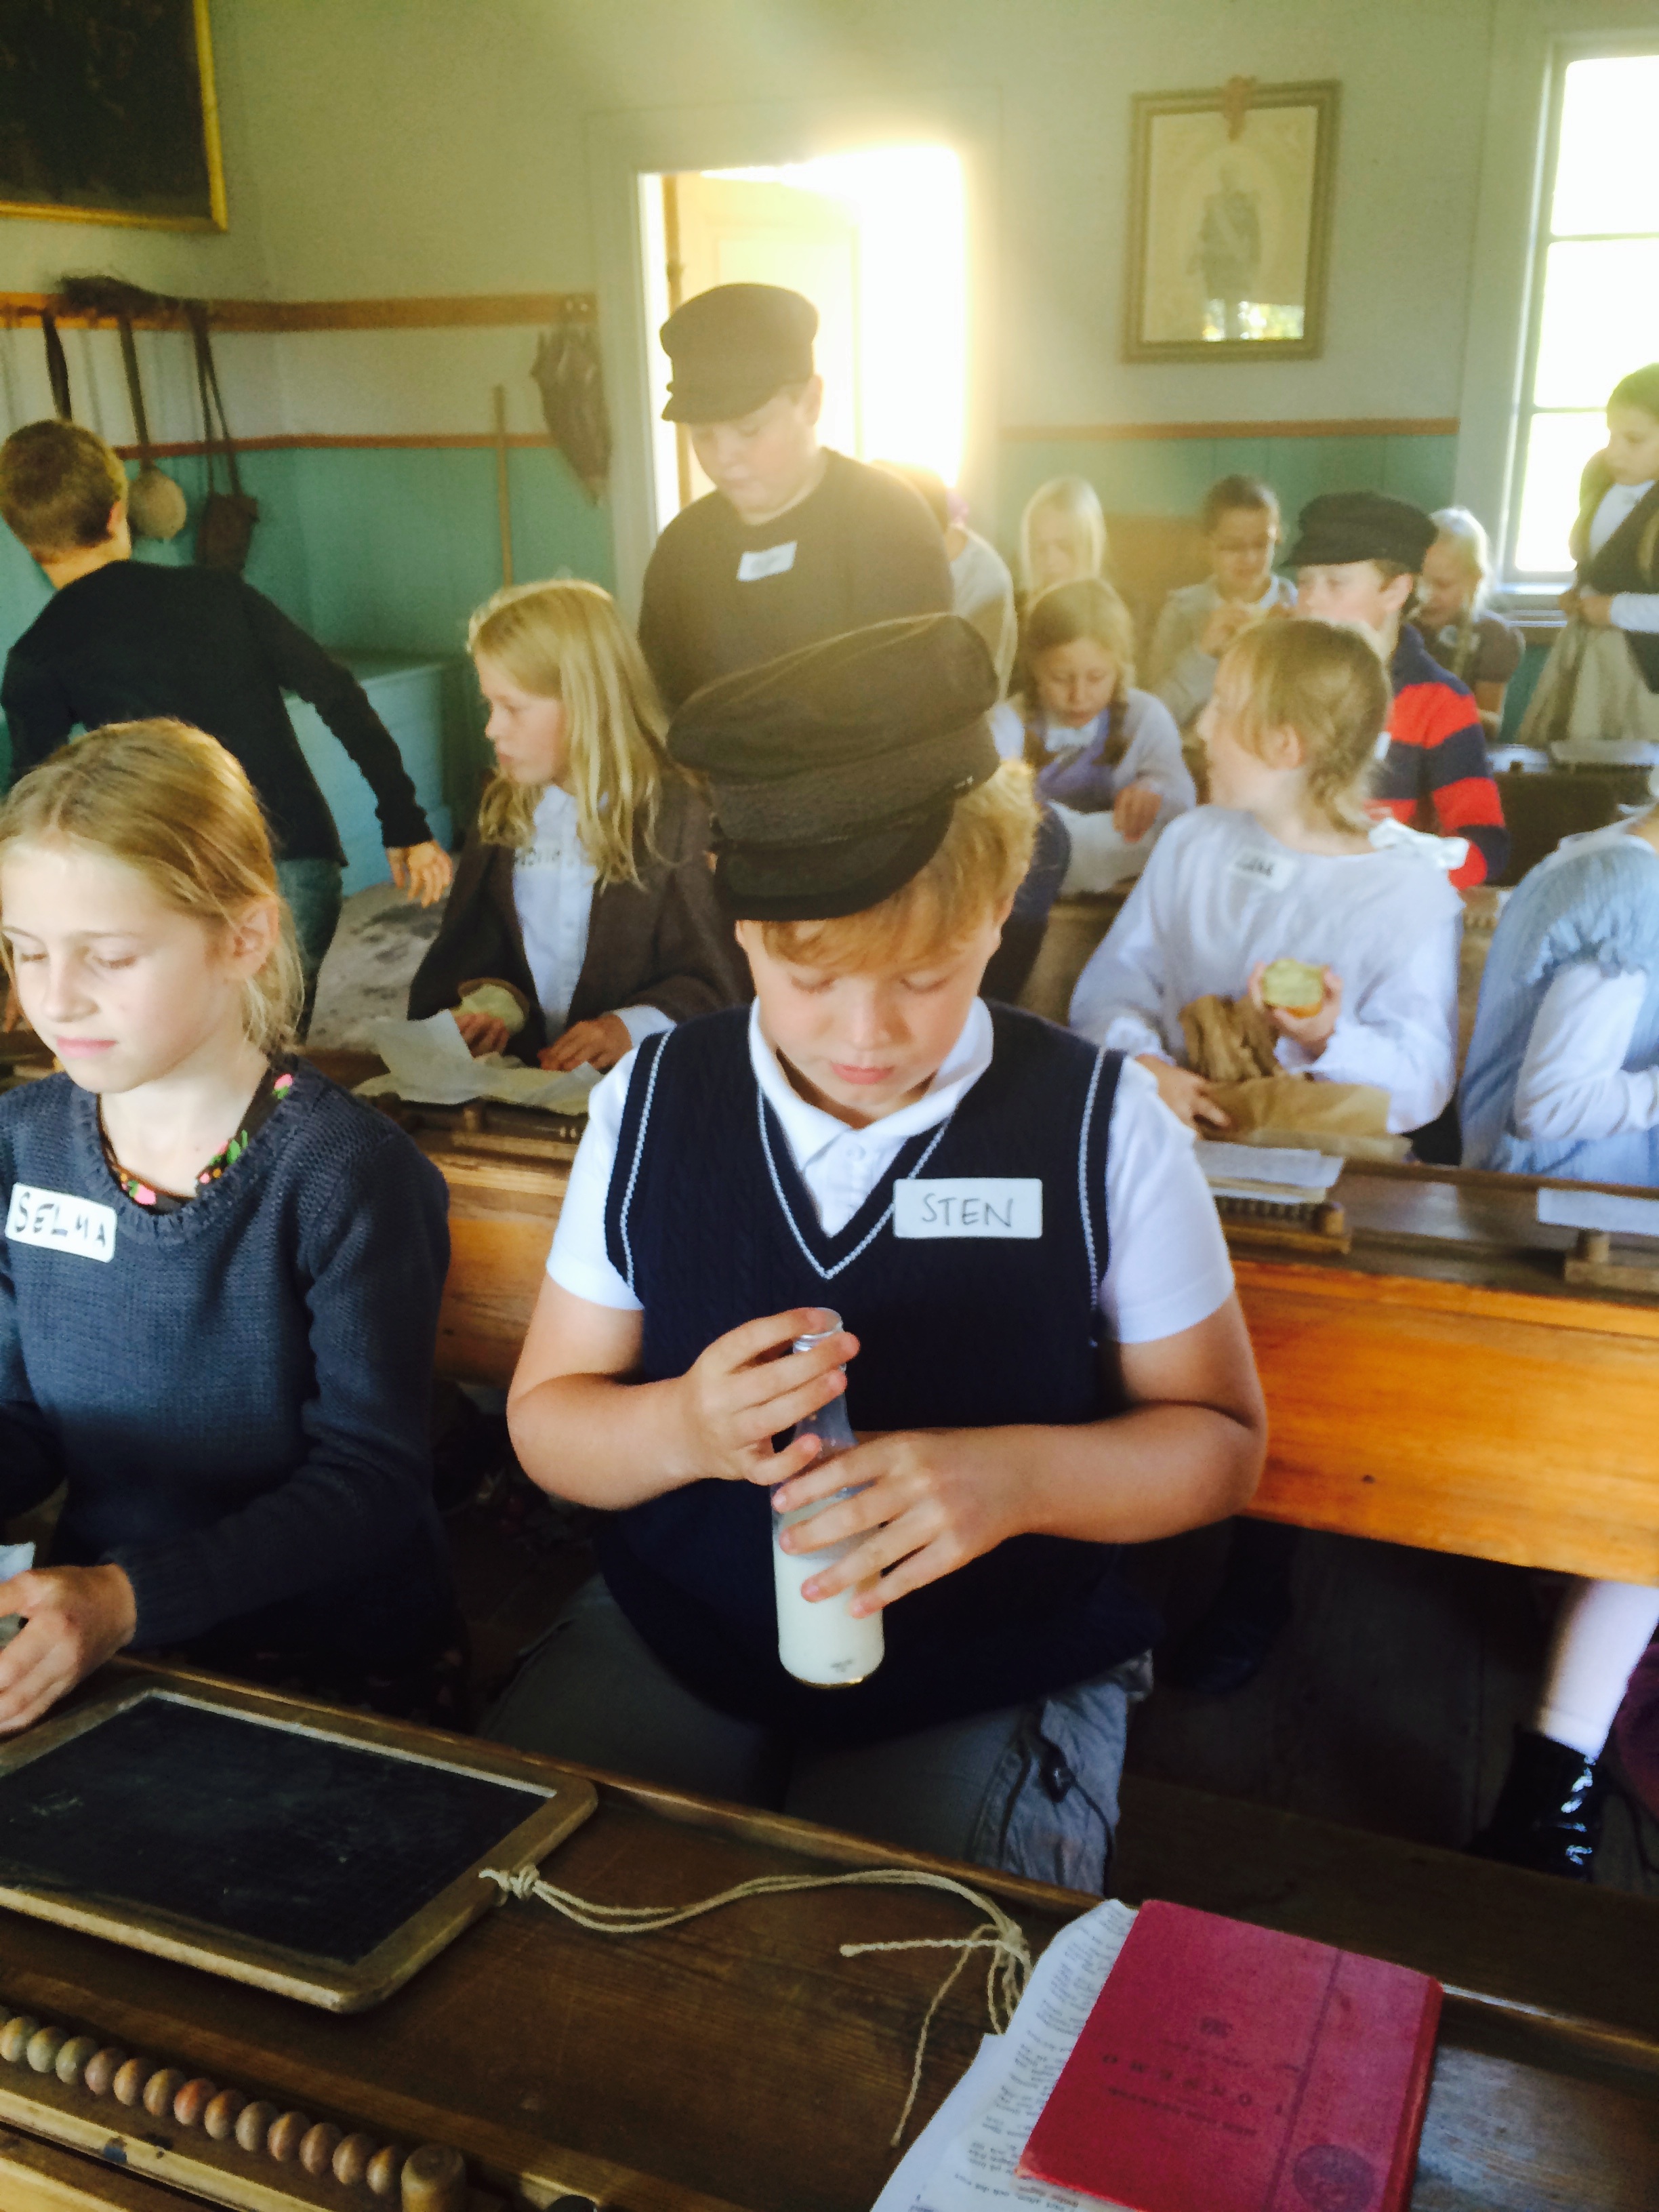
education, school, learning, sooner in sweden, school museum